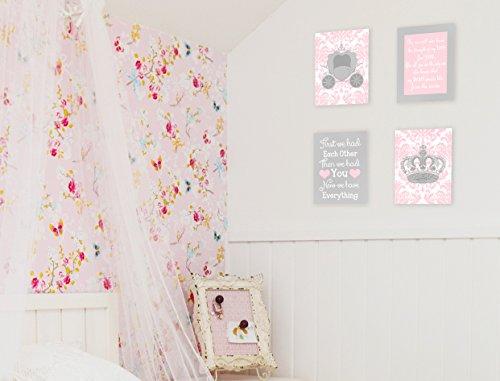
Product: The Kids Room by Stupell Sweet Messages in Pink and Grey 4-Pc Rectangle Wall Plaque Set
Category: Baby Products | Nursery | Décor | Wall Décor | Wall Plaques
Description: A great piece of kid's art for your child's room or play area.
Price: $62.99